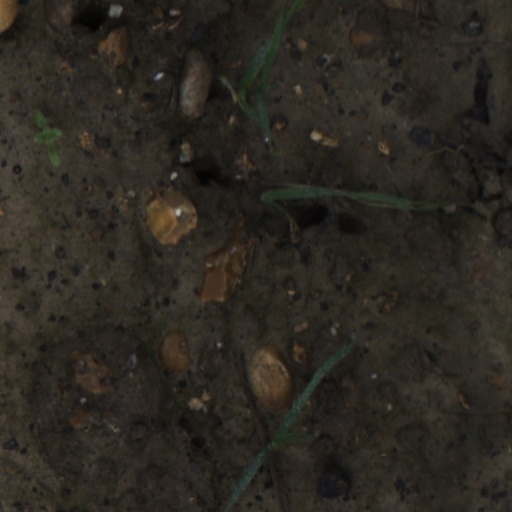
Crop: wheat